Near 3 kpc Arm

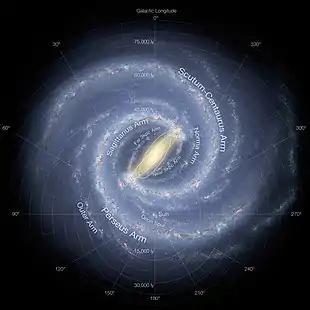
Artist's conception of the spiral structure of the Milky Way with two major stellar arms and a central bar. In this image the Near 3 kpc Arm is located near the center, below and to the right of the bulge.

The Near 3 kpc Arm (formerly also called Expanding 3 kpc Arm or simply 3 kpc Arm) was discovered in the 1950s by astronomer van Woerden and collaborators through 21-centimeter radio measurements of HI (atomic hydrogen). It was found to be expanding away from the center of the Milky Way at more than 50 km/s. This spiral arm contains about 10 million solar masses of gas, mostly hydrogen atoms and molecules. It is named for its distance (more accurately, 3.3 kpc) from the Galactic Center. It is about 5.2 kpc from the Sun, and is located in the fourth galactic quadrant.